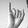
ASL letter: I